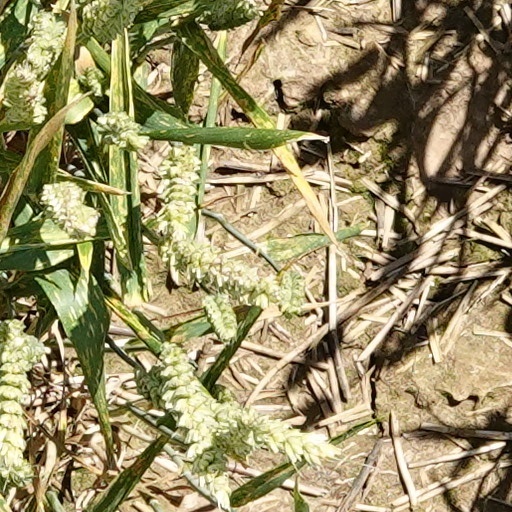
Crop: wheat